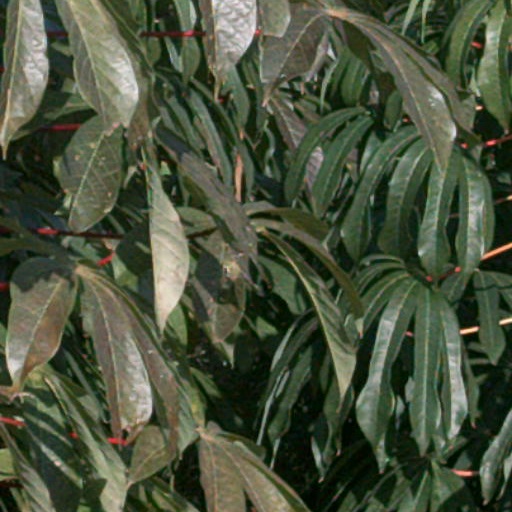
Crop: cassava